United States Office of War Information

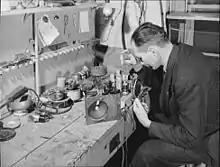
Washington, D.C. Radio repair service in the self-help exchange.

The OWI Domestic Radio Bureau produced series such as "This is Our Enemy" (spring 1942), which dealt with Germany, Japan, and Italy; "Uncle Sam", which dealt with domestic themes; and "Hasten the Day" (August 1943), which focused on the Home Front, the NBC Blue Network's "Chaplain Jim". The radio producer Norman Corwin produced several series for the OWI, including "An American in England", "An American in Russia", and "Passport for Adams", which starred Robert Young, Ray Collins, Paul Stewart and Harry Davenport.